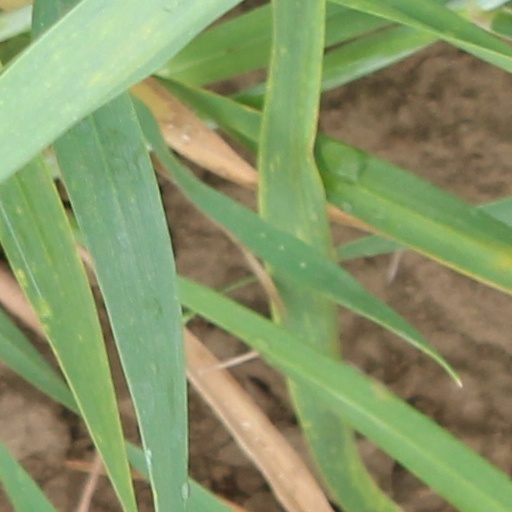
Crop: wheat